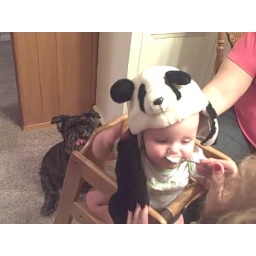
A boy in his bear hat